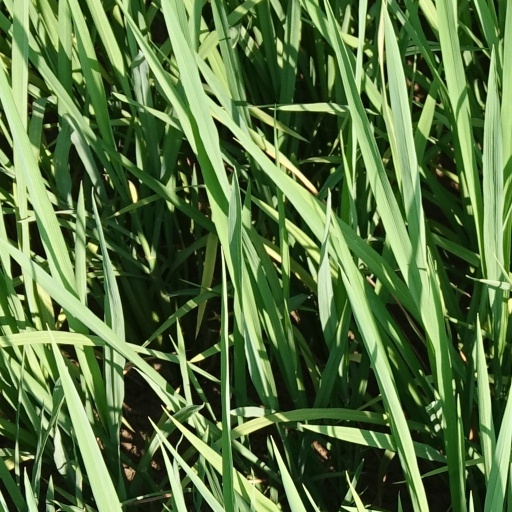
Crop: rice